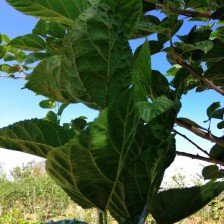
Variety: BlackAustralia